E. Hart Fenn

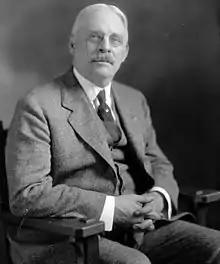

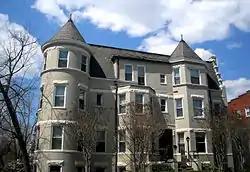
Edward Hart Fenn's former residence in Washington, D.C.

Edward Hart Fenn (September 12, 1856 – February 23, 1939) was an American newspaperman and politician who served five terms as a U.S. Representative from Connecticut from 1921 to 1931.